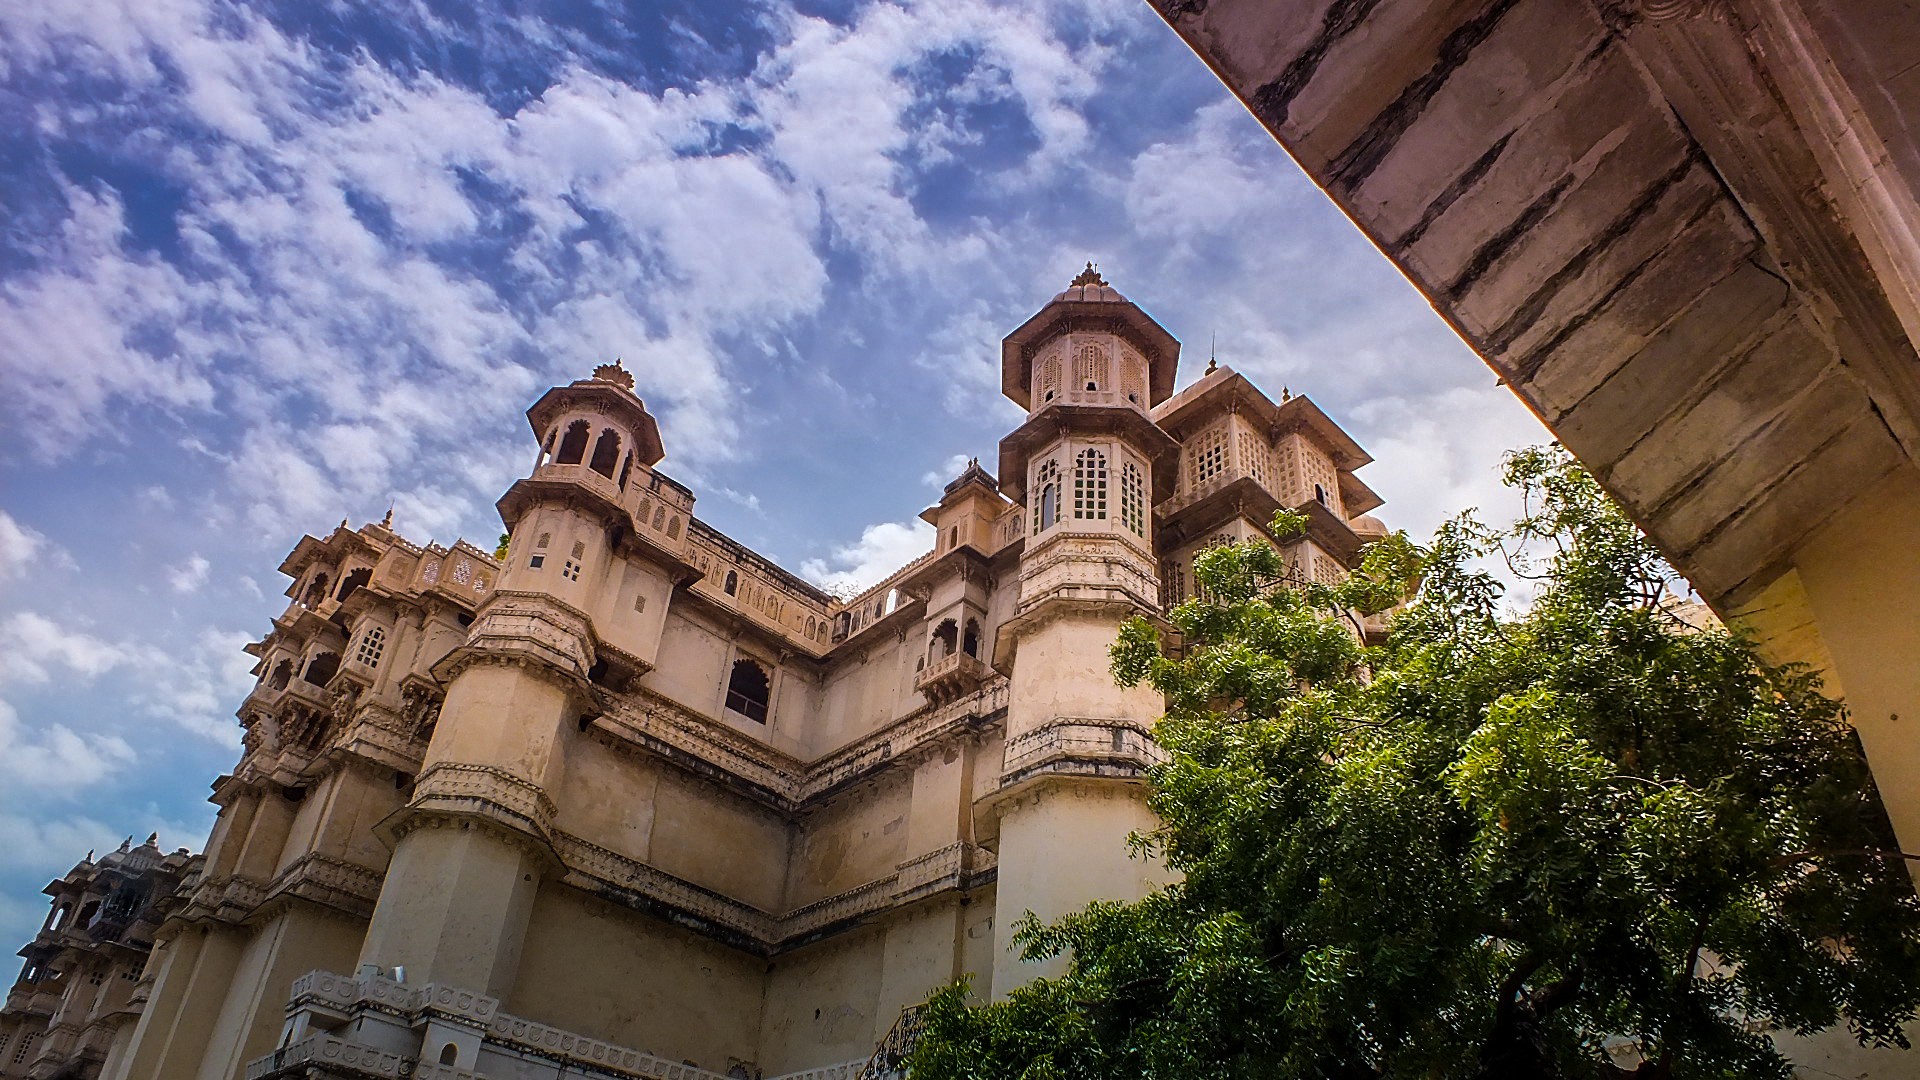
architecture, building, palace, city, monument, travel, journey, asia, landmark, facade, sightseeing, church, cathedral, tourism, place of worship, temple, ruins, monastery, india, hindu, mahal, udaipur, ancient history